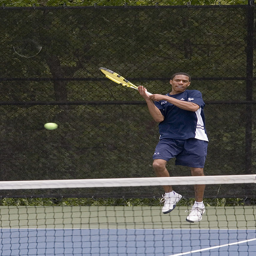
A man jumps while playing tennis, the ball flying past him.
a man on a tennis court holding a tennis racket preparing to hit an oncoming ball
A tennis player hitting a ball over the net
A guy on a court swinging a tennis racket.
A person standing on a tennis court holding a tennis racket